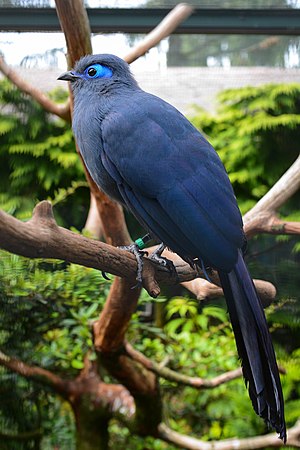
Blå silkegøg
Blå silkegøg er en fugl, der lever på Madagaskar.